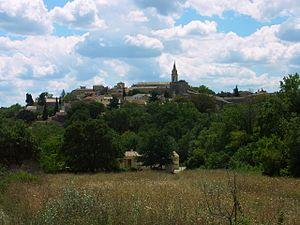
Blauzac est une commune française située dans le département du Gard, en région Occitanie.